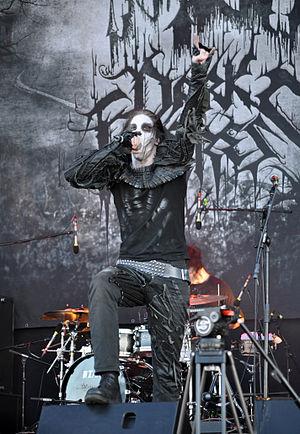
Dark Fortress est un groupe de black metal symphonique allemand, originaire de Landshut, en Bavière.